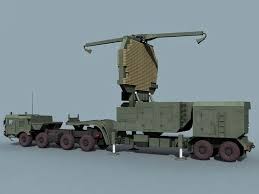
Label: 30N6E